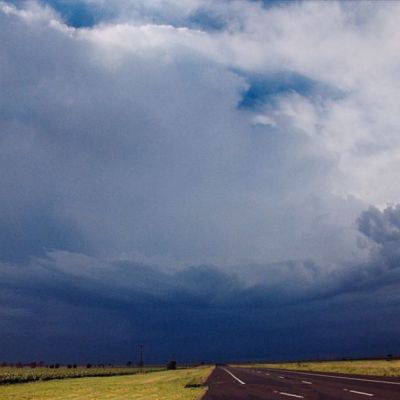
Cloud type: Cumulonimbus (Cb)